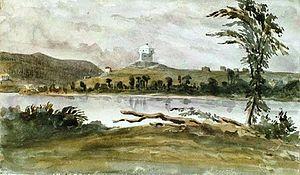
Blockaus au confluent de la rivière Madawaska et du fleuve Saint-John, aquarelle
Le fortin du P'tit Sault est un blockhaus du Nouveau-Brunswick situé à Edmundston. Il a été construit en 1841 dans le but de définir les positions britanniques lors de la guerre d'Aroostook.
La guerre d'Aroostook est un conflit frontalier qui opposa États-Unis et le Royaume-Uni entre 1838 et 1839. Des troupes furent envoyées en 1839 par les deux parties dans la vallée de la rivière Aroostook. Des discussions ont toutefois permis d’éviter un conflit armé et une solution fut trouvée grâce au traité Webster-Ashburton le 9 août 1842. Aucun mort ne fut à déplorer et l'état de guerre ne fut pas officiellement déclaré entre les deux belligérants.